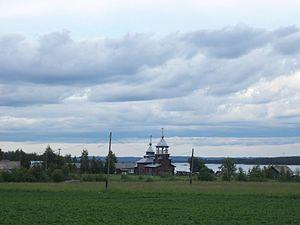
La république de Carélie ou Carélie est une république, sujet fédéral de Russie, située dans le nord-ouest de la Russie. Sa capitale est la ville de Petrozavodsk. Sa population en 2016 était d'environ 630 000 habitants.